Nico Hülkenberg

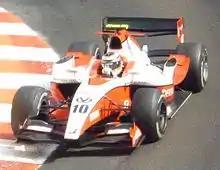
Hülkenberg driving for ART Grand Prix at the 2009 Monaco GP2 Series round

Hülkenberg made his GP2 Asia Series début for the ART Grand Prix team at the third round of the 2008–09 GP2 Asia Series in Bahrain, replacing Pastor Maldonado, and he took pole position on his first attempt. He finished both races in fourth place and this left him in seventh place in the championship. His second race weekend in Qatar, saw him become the first night race pole-sitter, and promptly turned that into becoming the first race-winner under lights after a dominant performance. Such was his performance that he ended up over thirteen seconds clear of second-placed driver Sergio Pérez. He finished third in the sprint race, taking his championship points tally to 27 from just four races. Despite this, Maldonado returned to the seat for the final two rounds and Hülkenberg finished sixth in the championship.